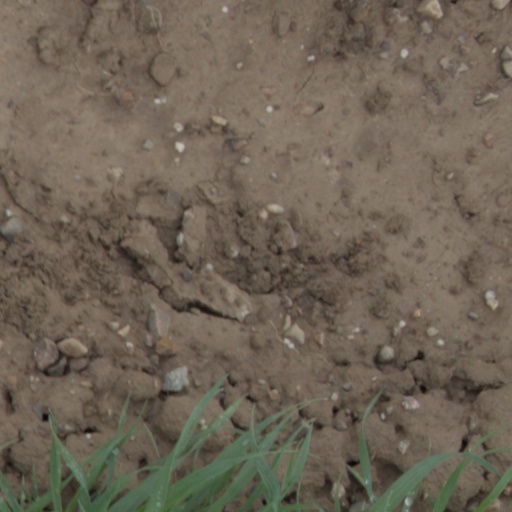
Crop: wheat